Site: brandenburg
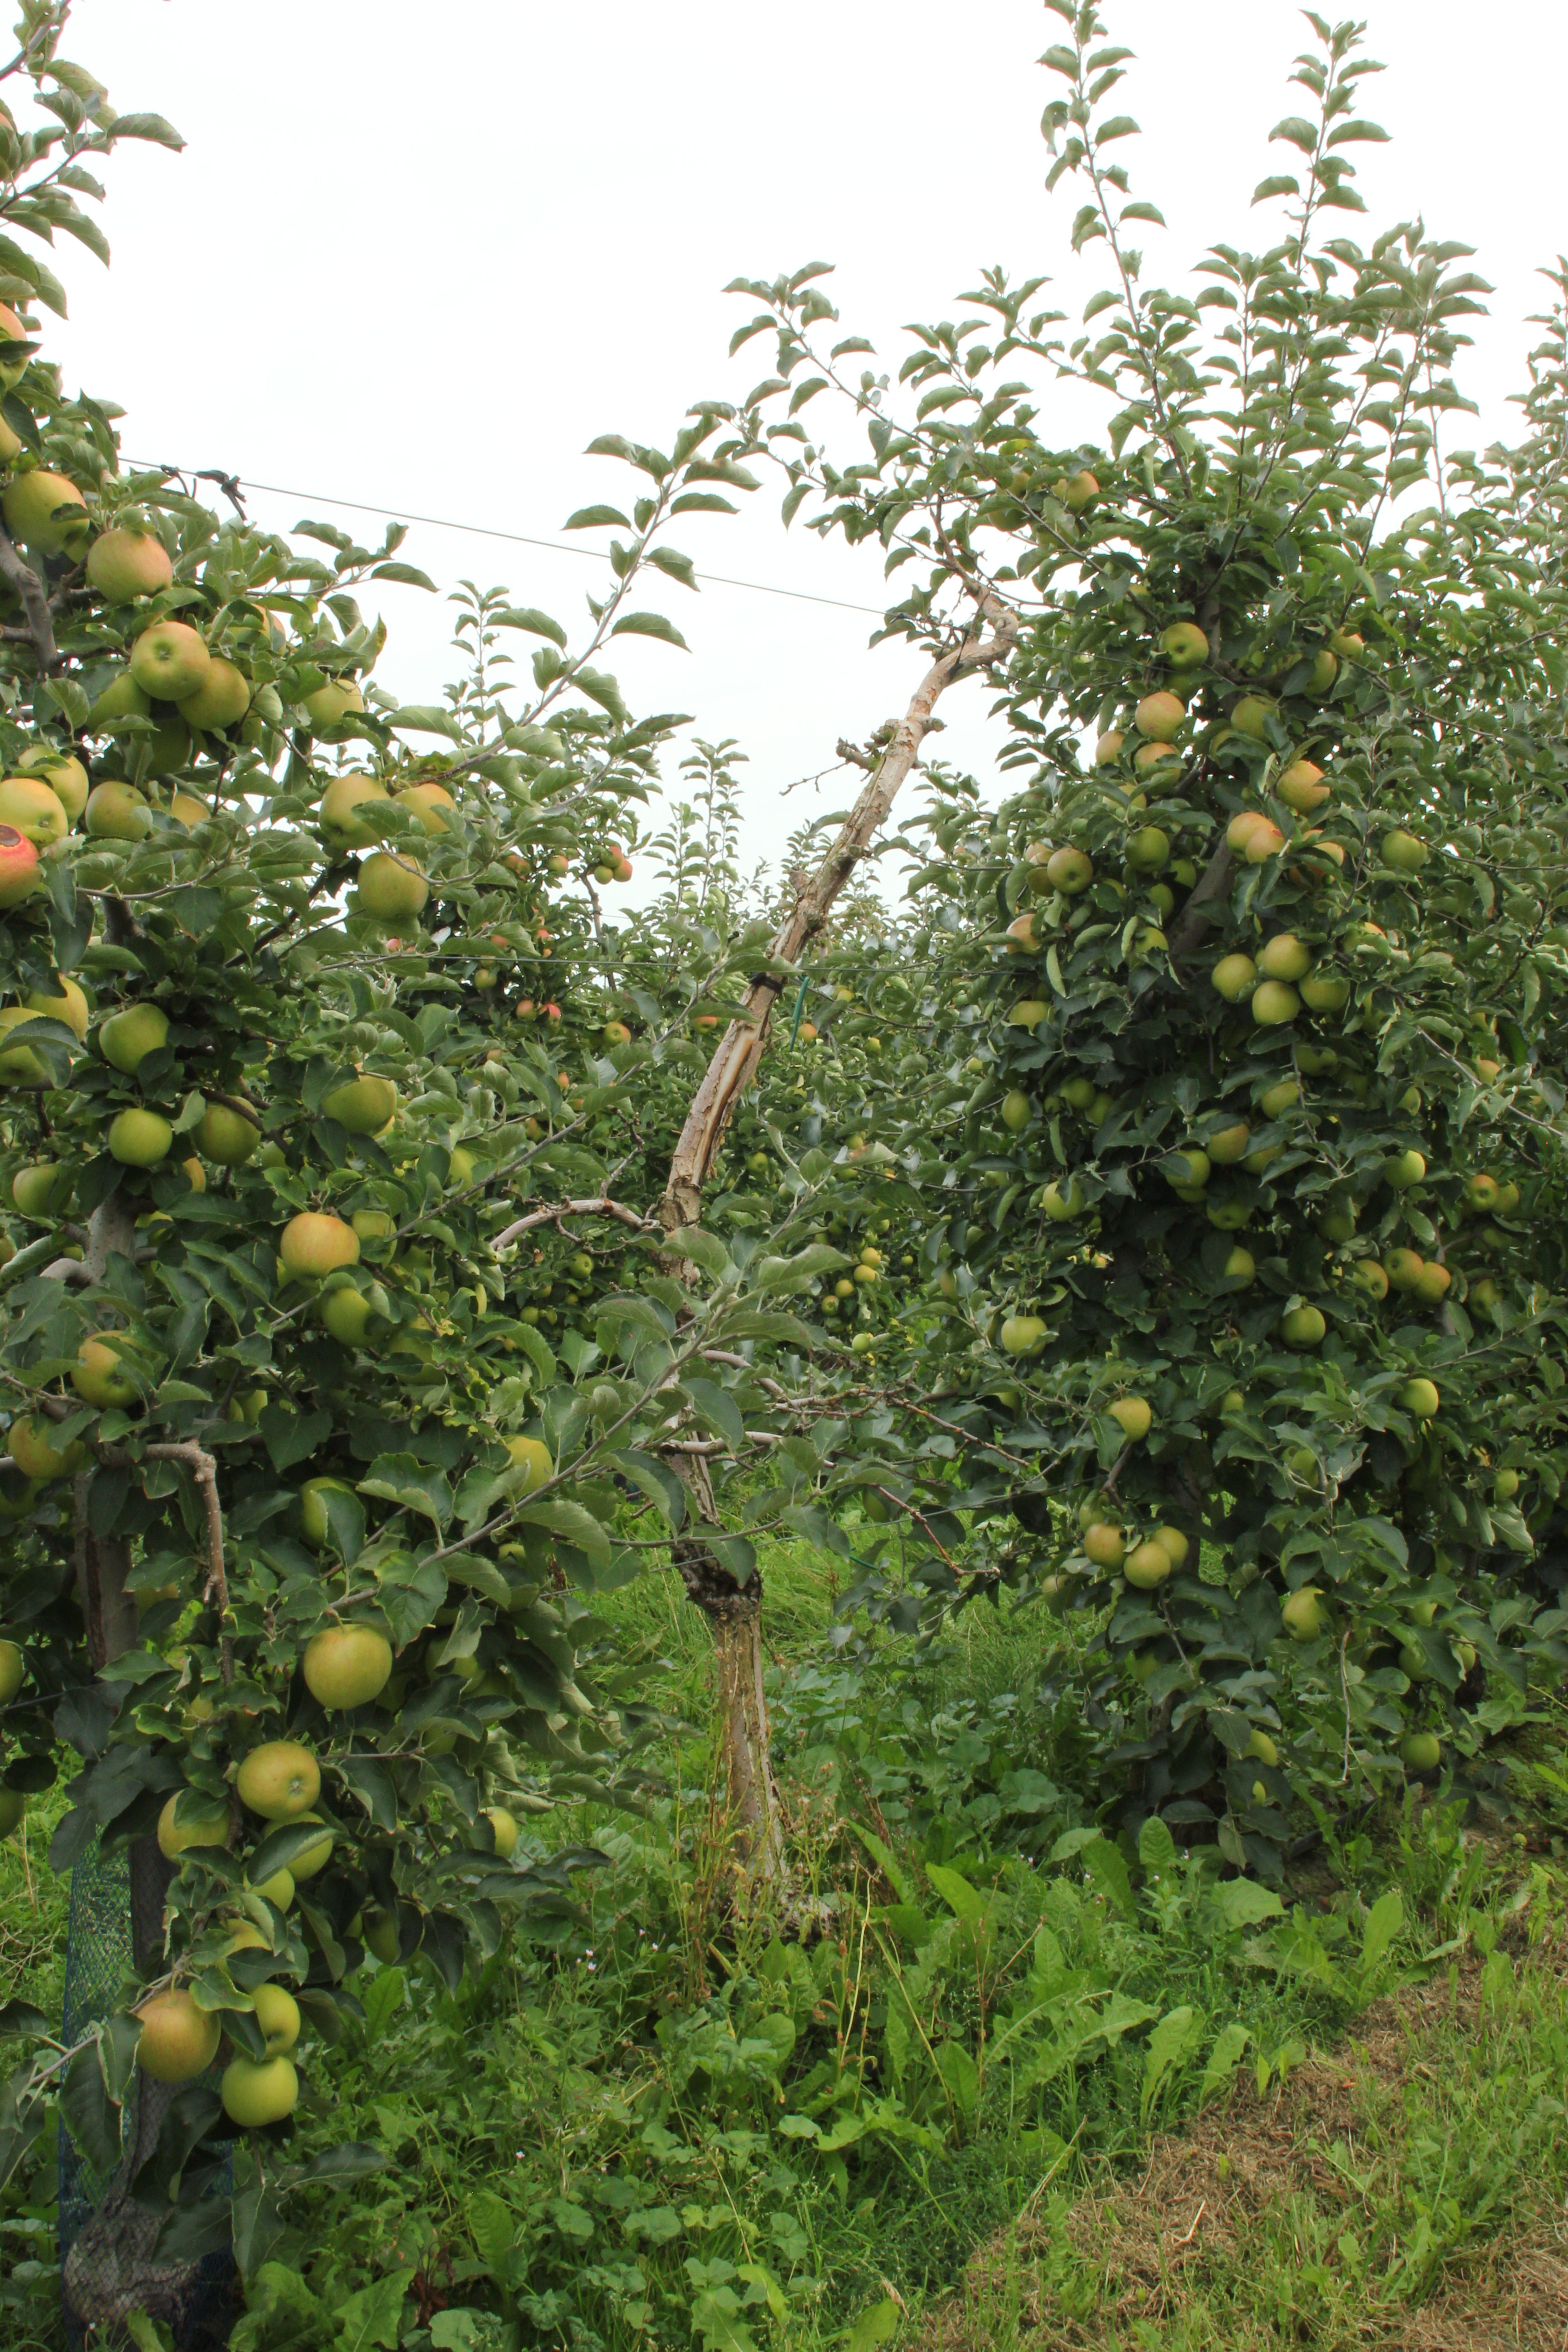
Growth stage (BBCH 87): Maturity of fruit and seed